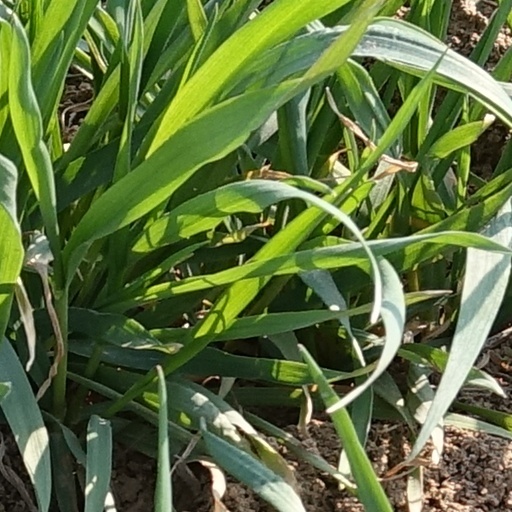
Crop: wheat